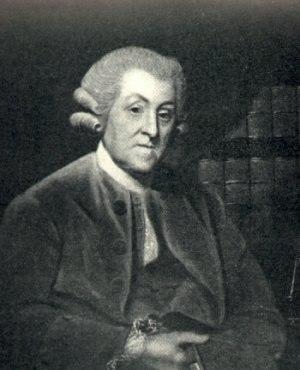
John Hawkins est un écrivain britannique, ami de Samuel Johnson et de Horace Walpole. Auteur d'un important ouvrage de musicologie, il est souvent considéré, avec Charles Burney et Johann Nikolaus Forkel, comme l'un des pères de la discipline.